Countess Charlotte of Dohna-Leistenau

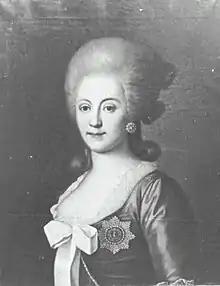

Countess Friederike Charlotte Antoinette of Dohna-Schlodien in Leistenau (3 July 1738 – 21 April 1785 or 21 April 1786) was a German noblewoman.